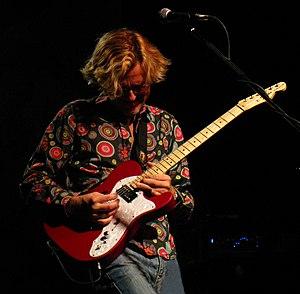
Roine Stolt, né en septembre 1956 à Uppsala, en Suède, est un guitariste, chanteur et compositeur suédois. Il est considéré comme une figure emblématique du rock suédois. Il fut membre du groupe Kaipa dans les années 1970 et du groupe The Flower Kings début des années 1990 et encore aujourd'hui. Son style de jeu à la guitare est une combinaison de ses influences majeures comme David Gilmour, Steve Howe ou encore Frank Zappa.